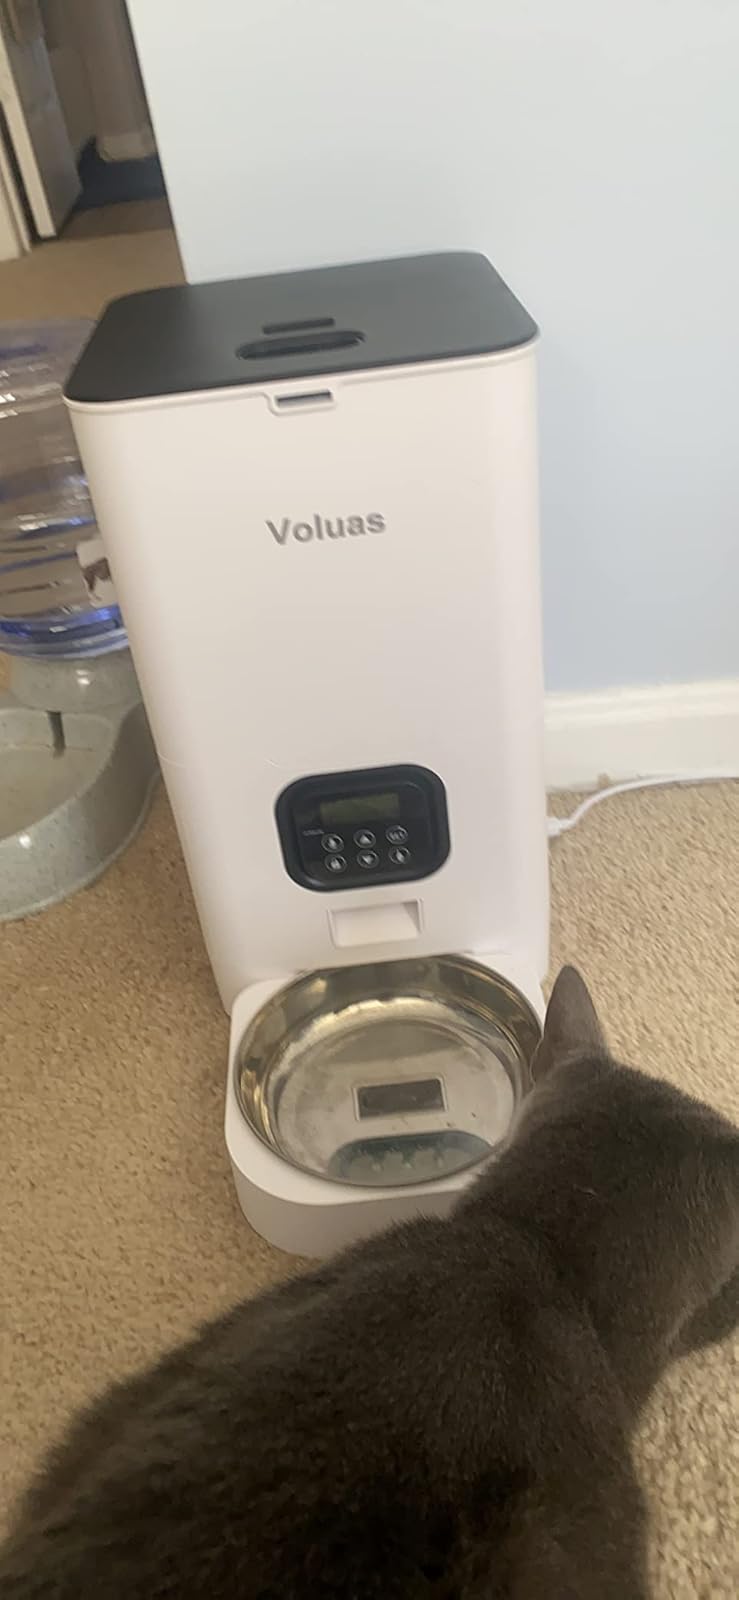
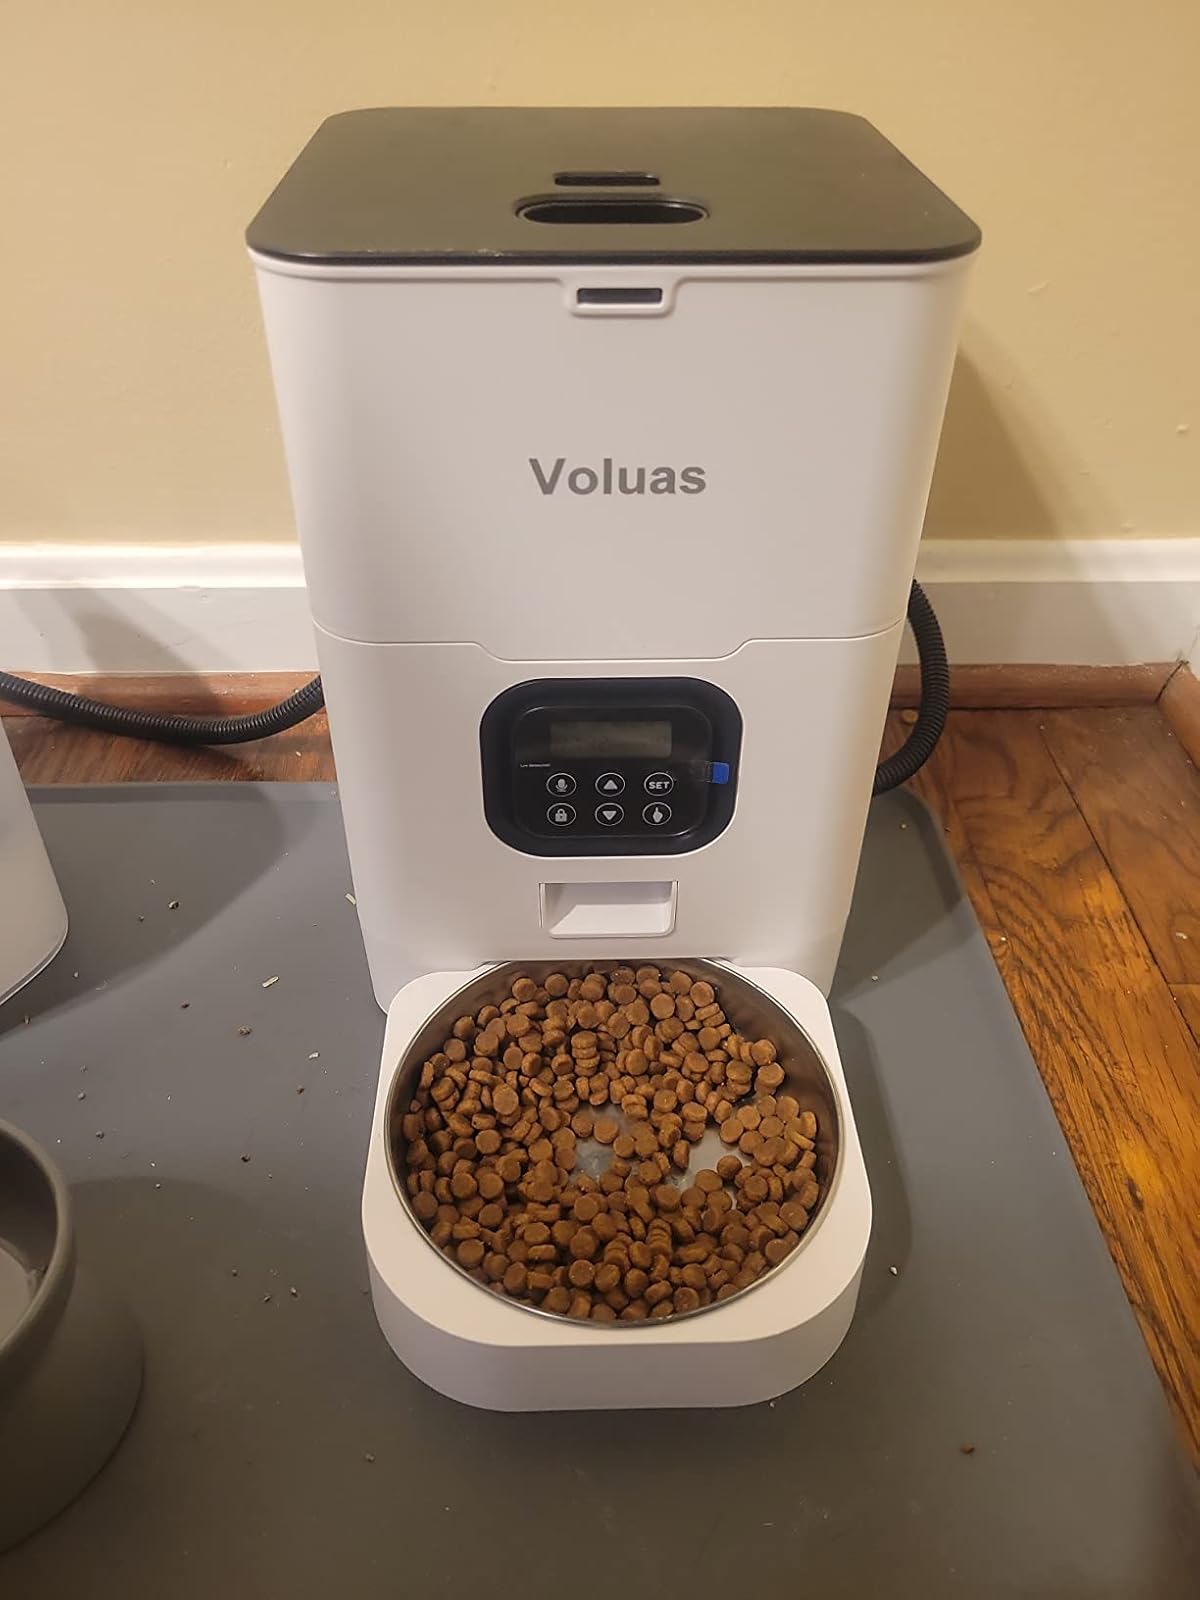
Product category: items_feeder
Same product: yes